Prince Albert National Park

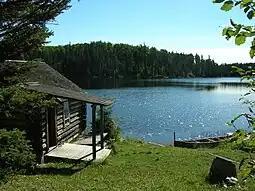
Grey Owl's cabin "Beaverlodge", Ajawaan Lake

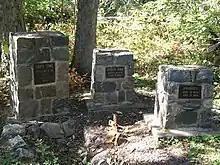
Graves of Grey Owl, Anahareo and Shirley Dawn at Ajawaan Lake

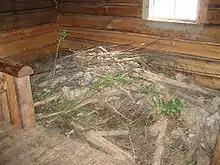
The beaver lodge inside Grey Owl's cabin

There are archeological traces of pre-history in the park reserve in the form of tools which have been located.